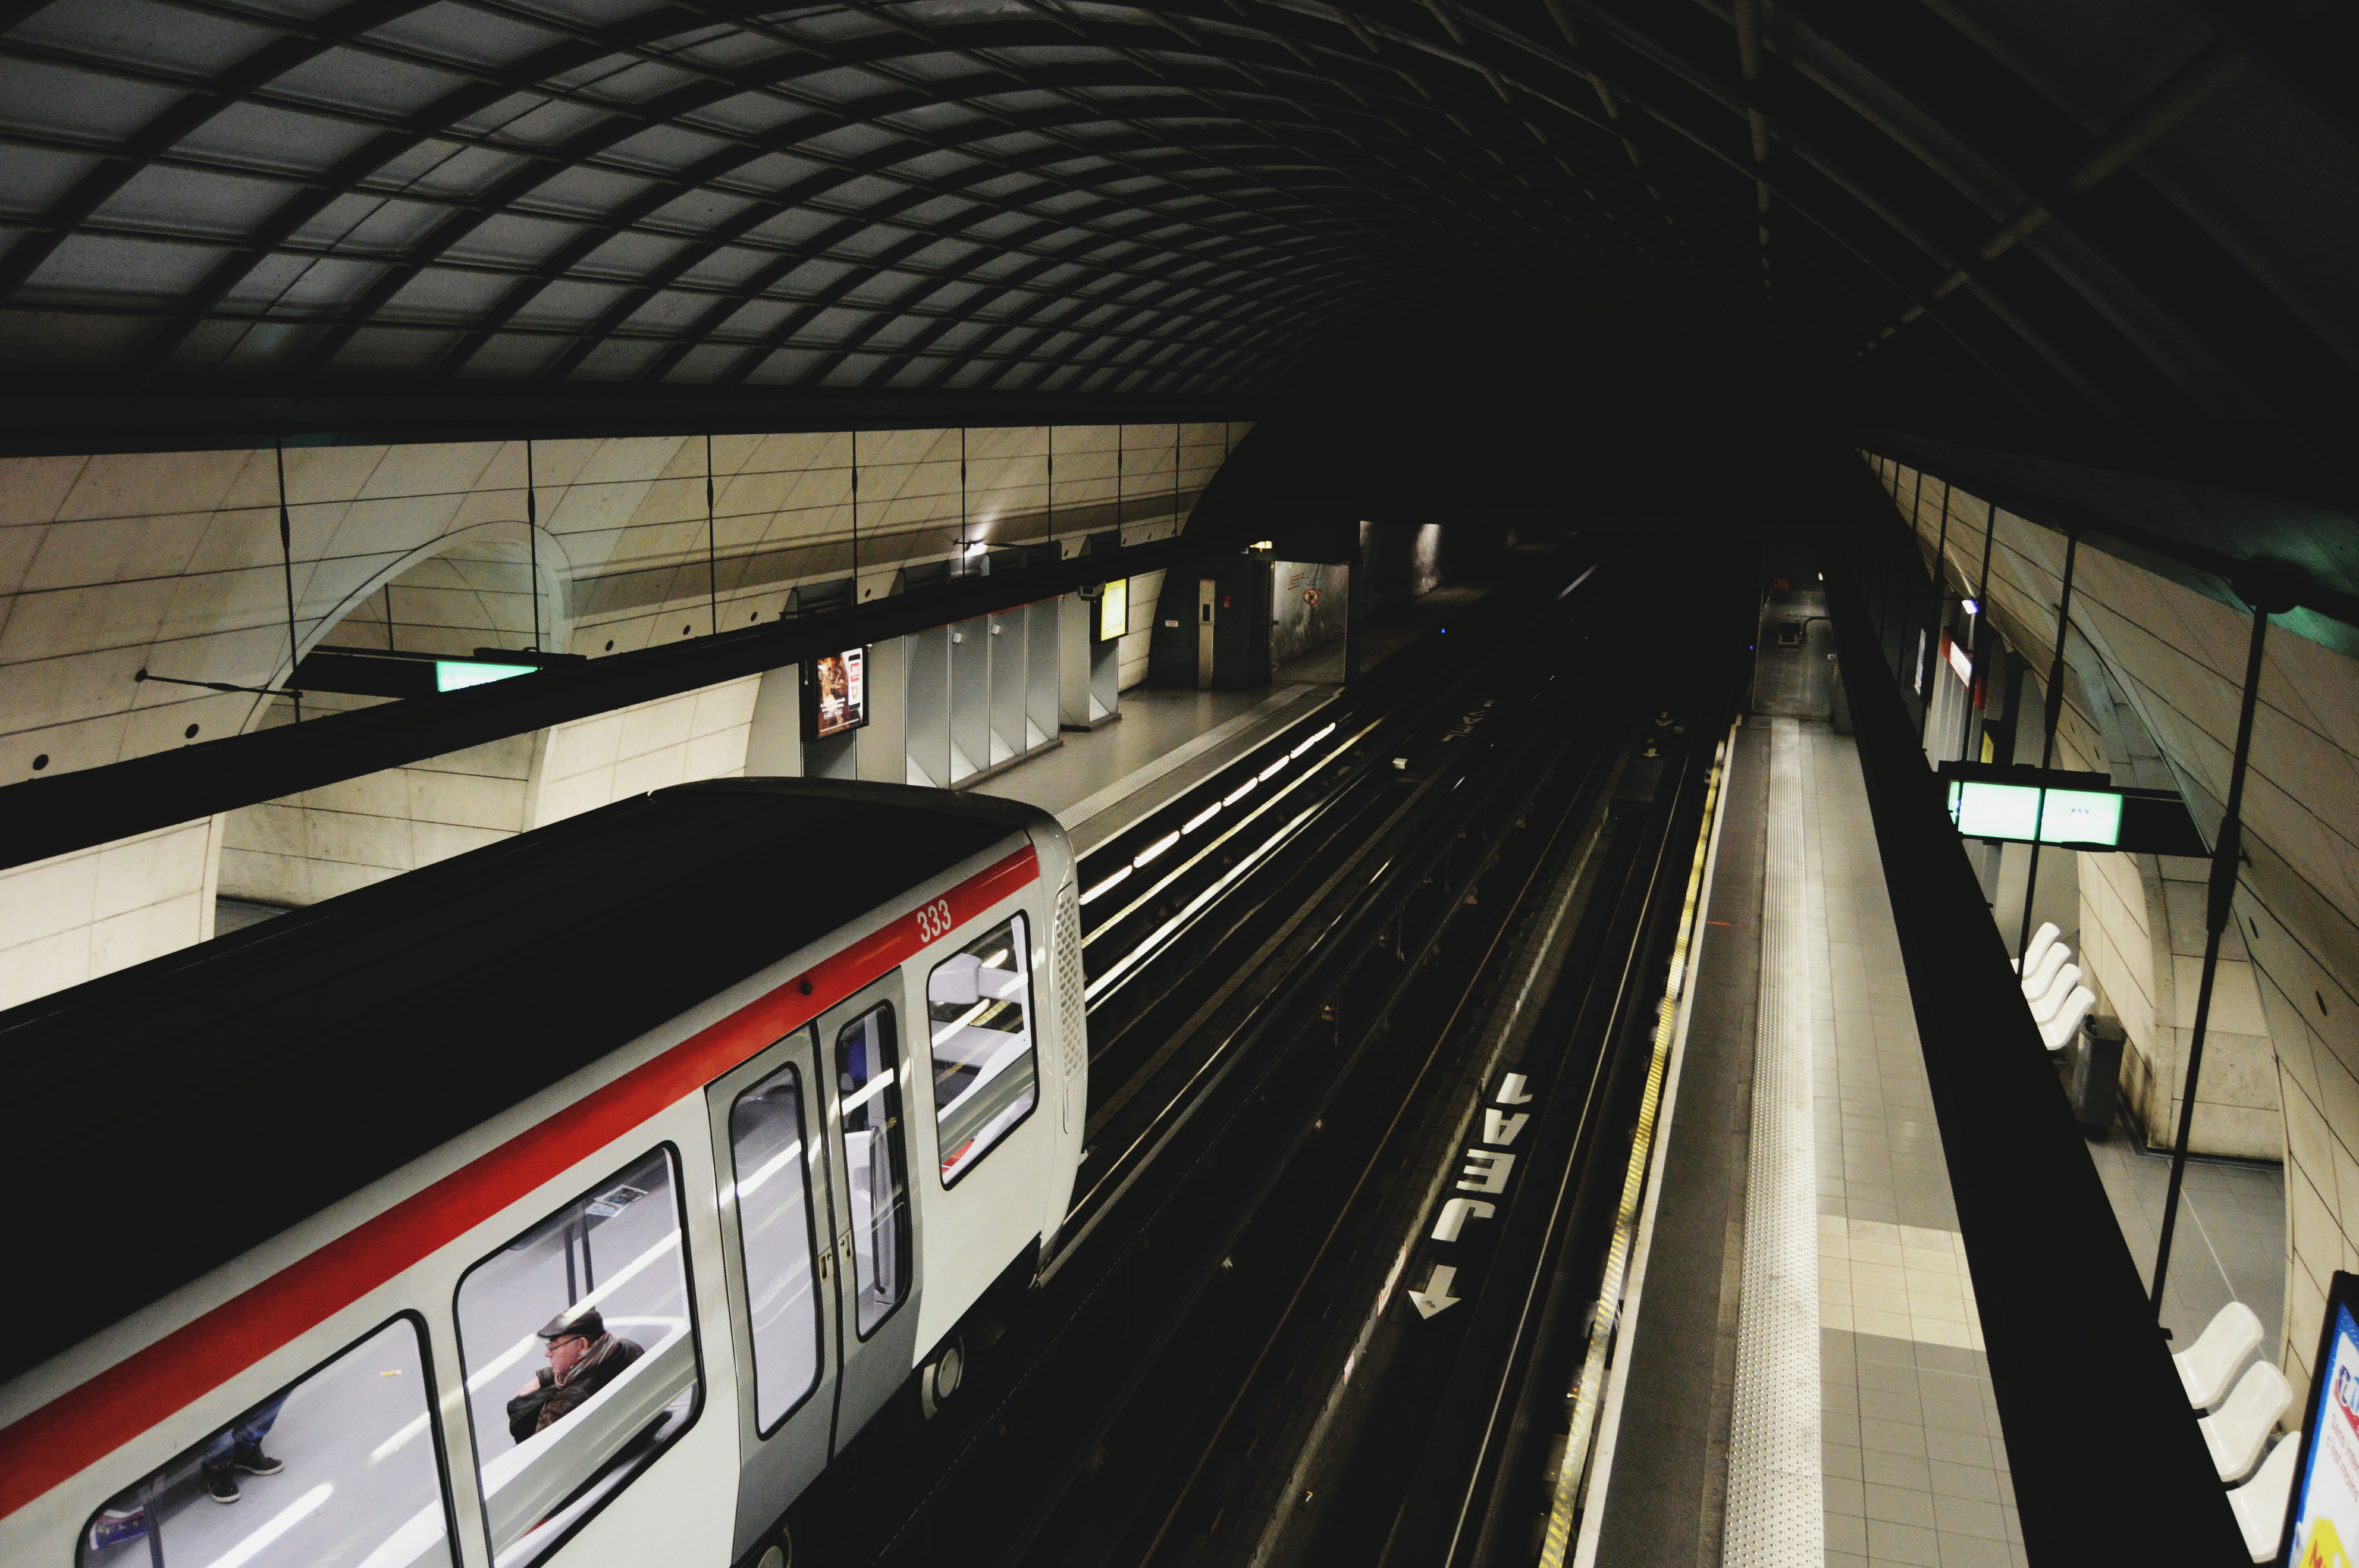
architecture, train, subway, transport, platform, public transport, metro station, rapid transit